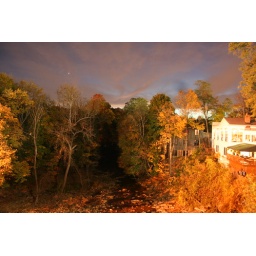
this is taken form the bridge in chagrin falls that goes over the river